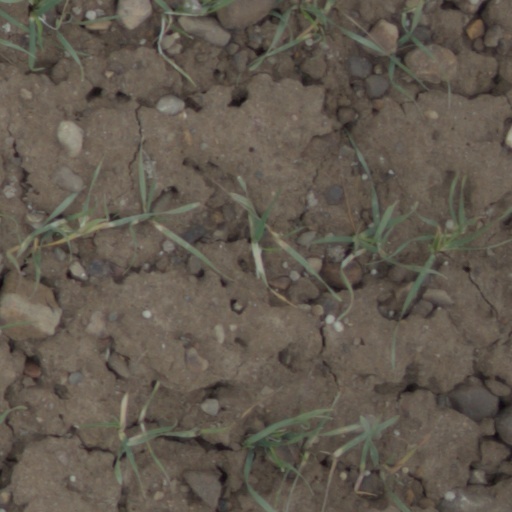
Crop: wheat